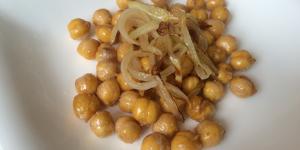
garbanzos fritos con cebolla